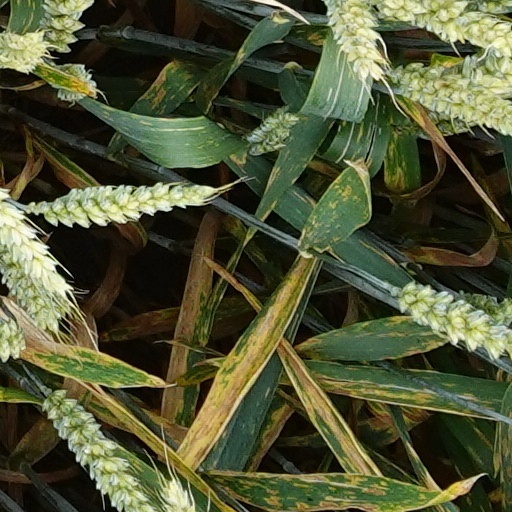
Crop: wheat